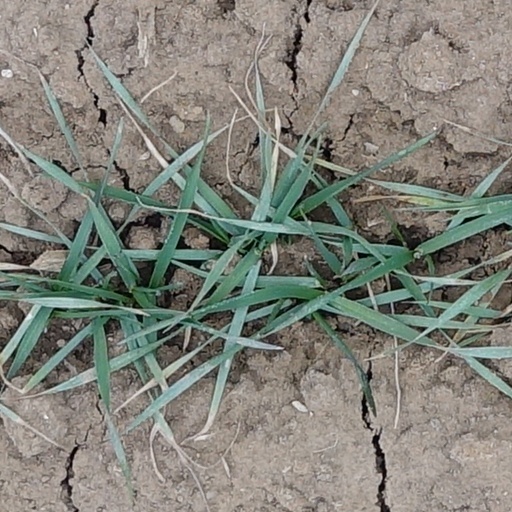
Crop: wheat